Chakarov Peak

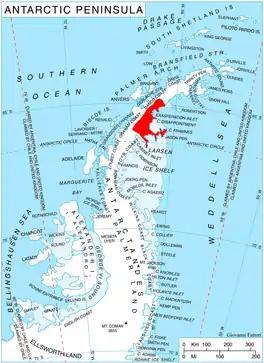
Location of Oscar II Coast on Antarctic Peninsula.

Chakarov Peak is the rocky, partly ice-free peak rising to 883 m in Poibrene Heights on Oscar II Coast, Graham Land in Antarctica. It is overlooking Punchbowl Glacier to the west.